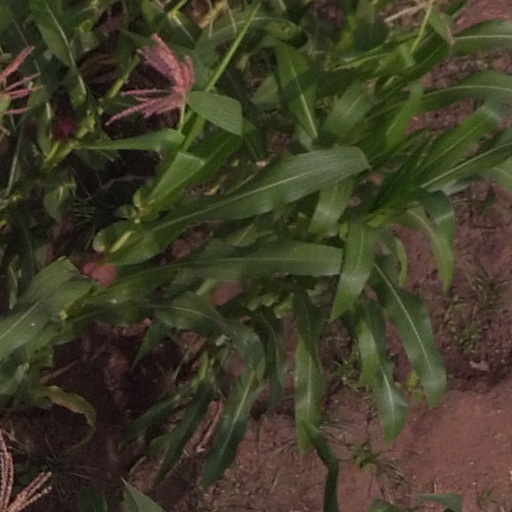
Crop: maize; corn